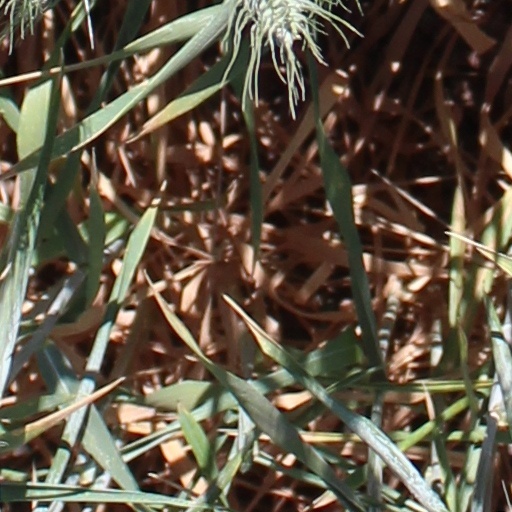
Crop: wheat